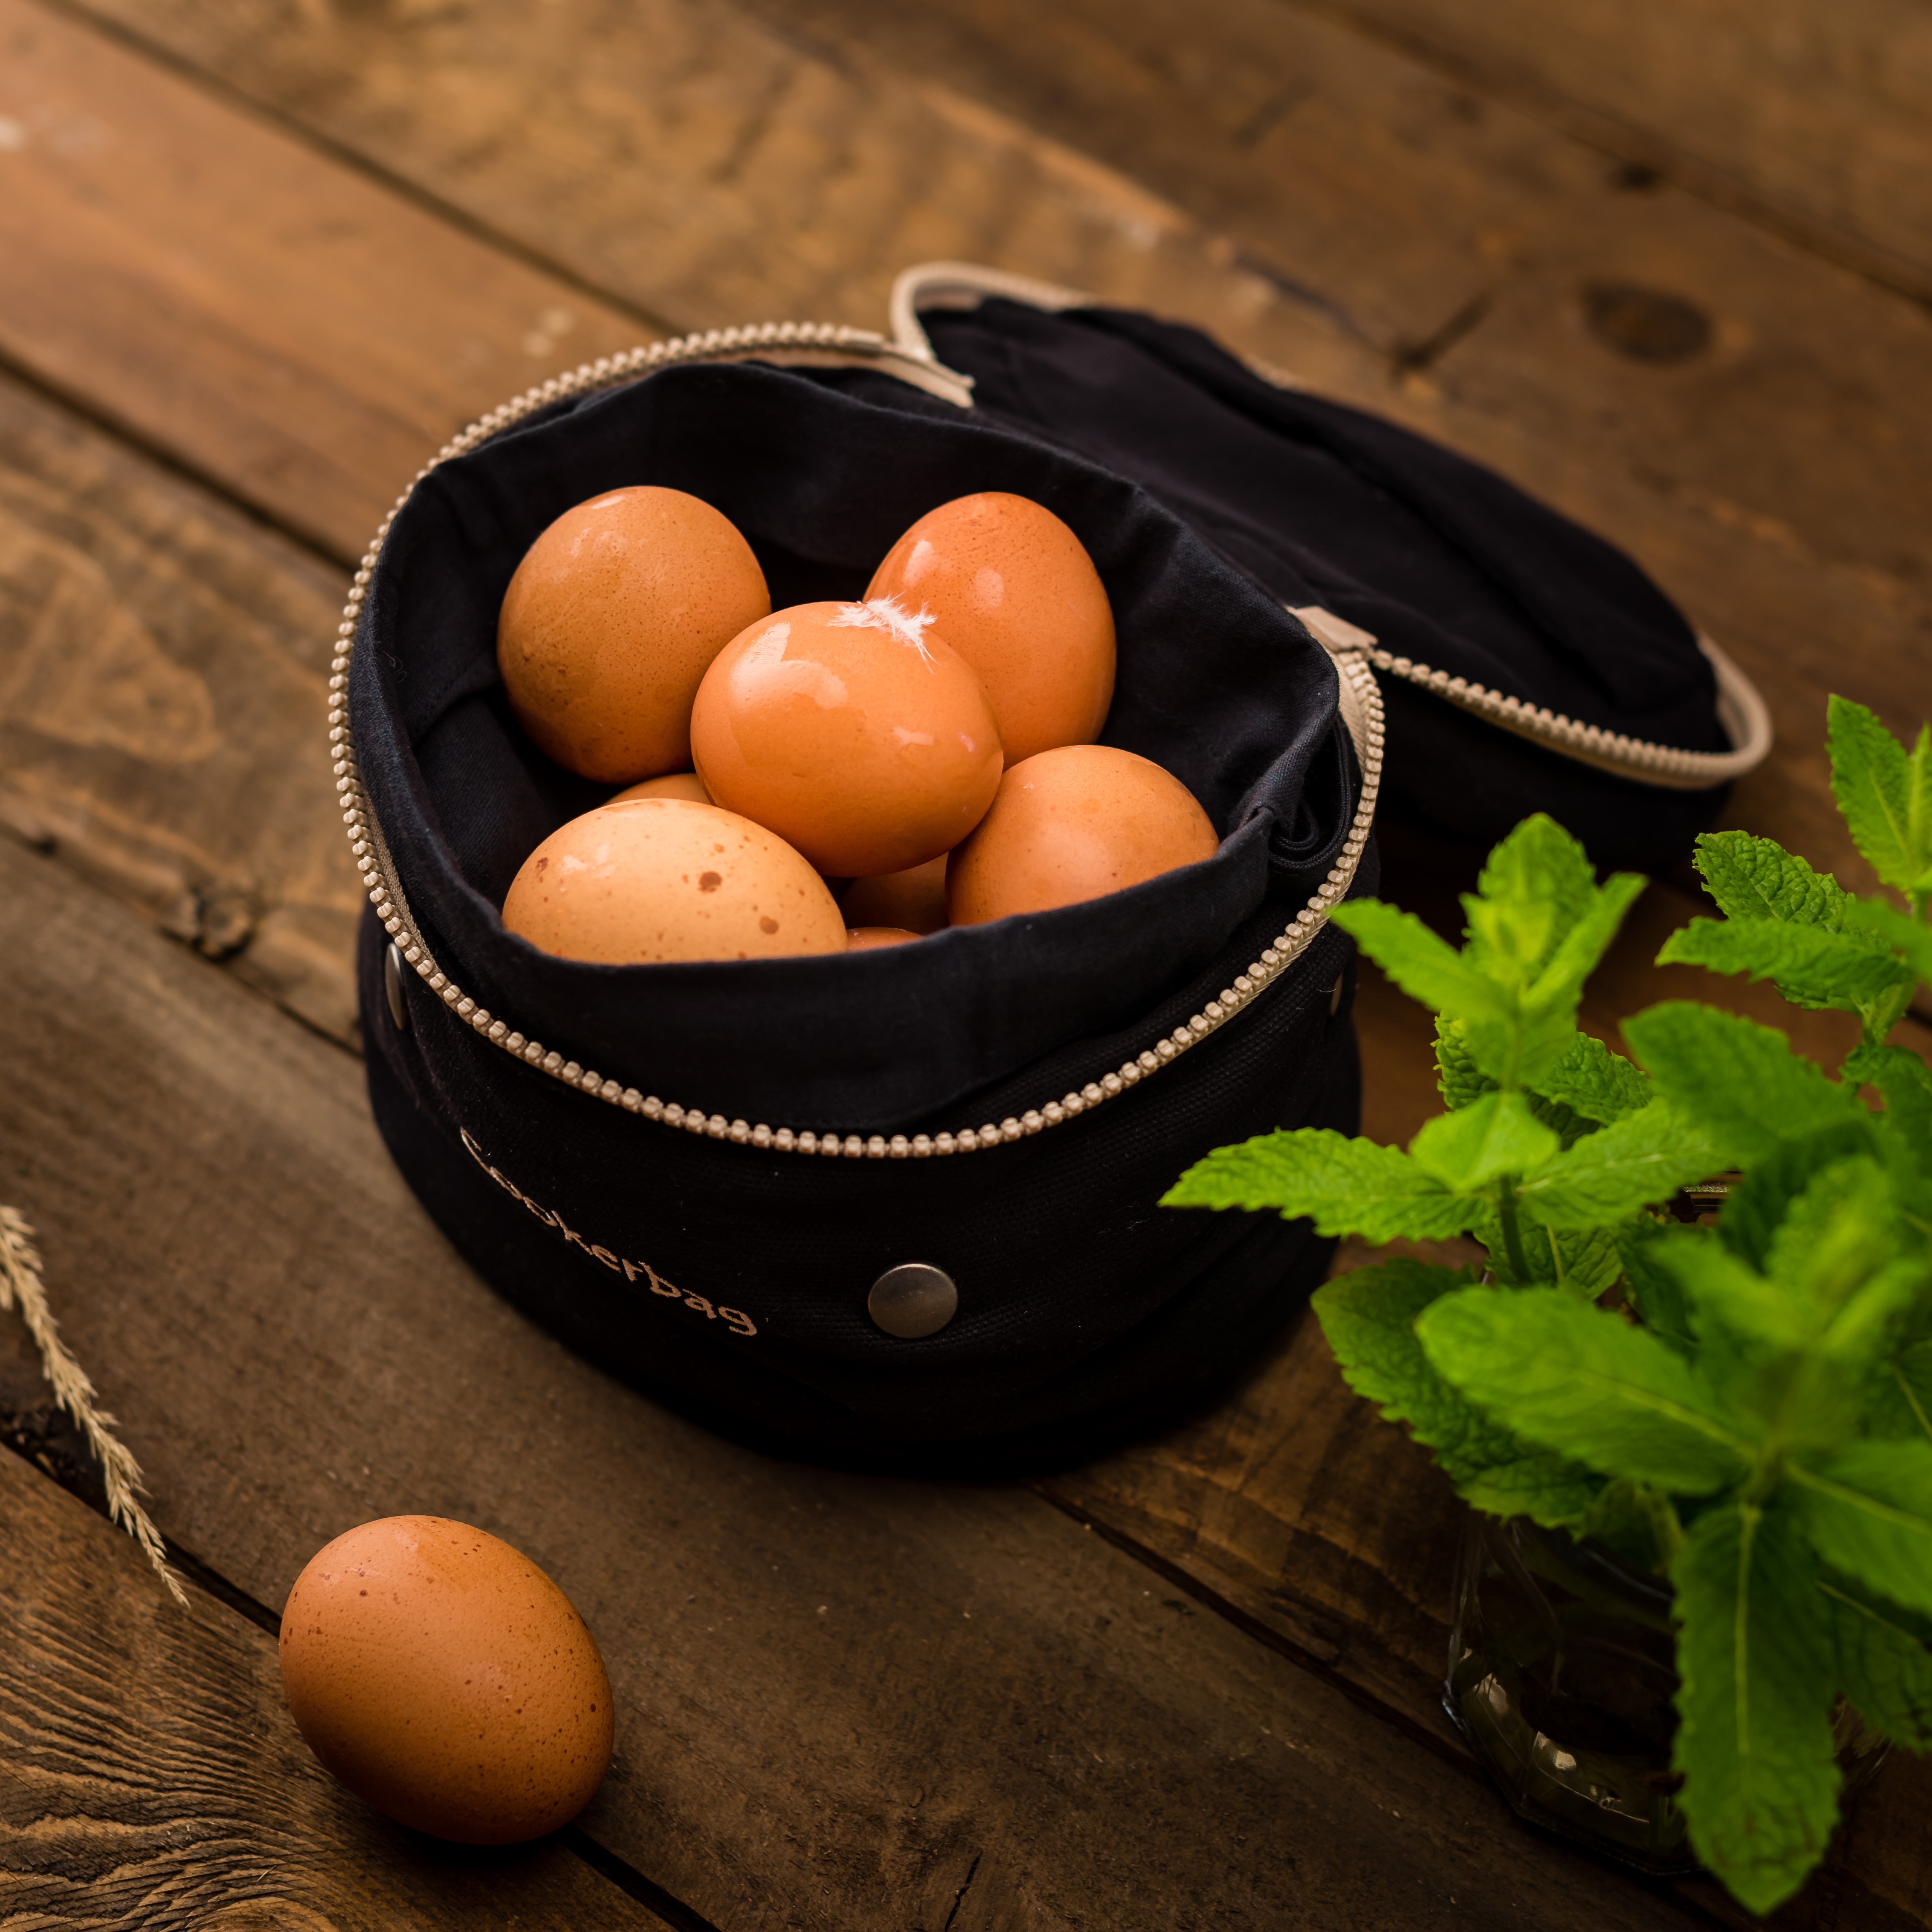
food, cooking, produce, baking, dessert, eggs, beautiful, sweetness, flavor, delights, haybox